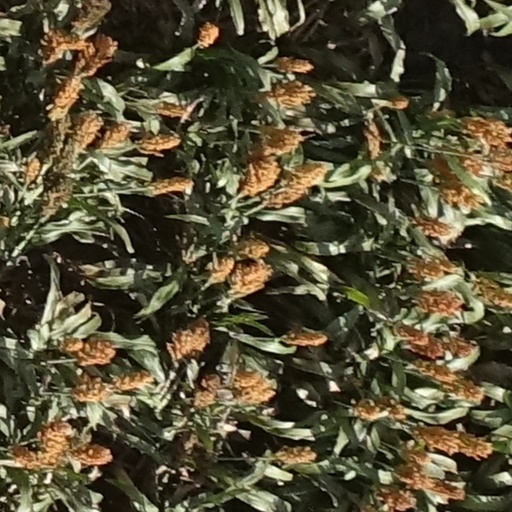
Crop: sorghum